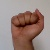
The image shows a hand gesture representing the letter 'A' in Indian Sign Language.